Henry Grier Bryant

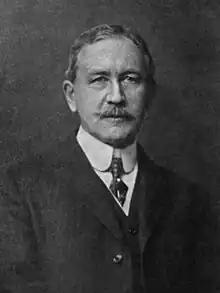
Henry Grier Bryant

Henry Grier Bryant (November 7, 1859 – December 7, 1932) was an American explorer and writer from Philadelphia, Pennsylvania.